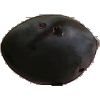
Label: Plum 3